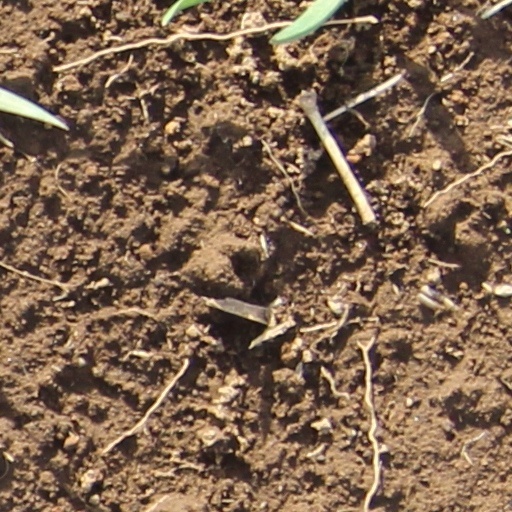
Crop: wheat